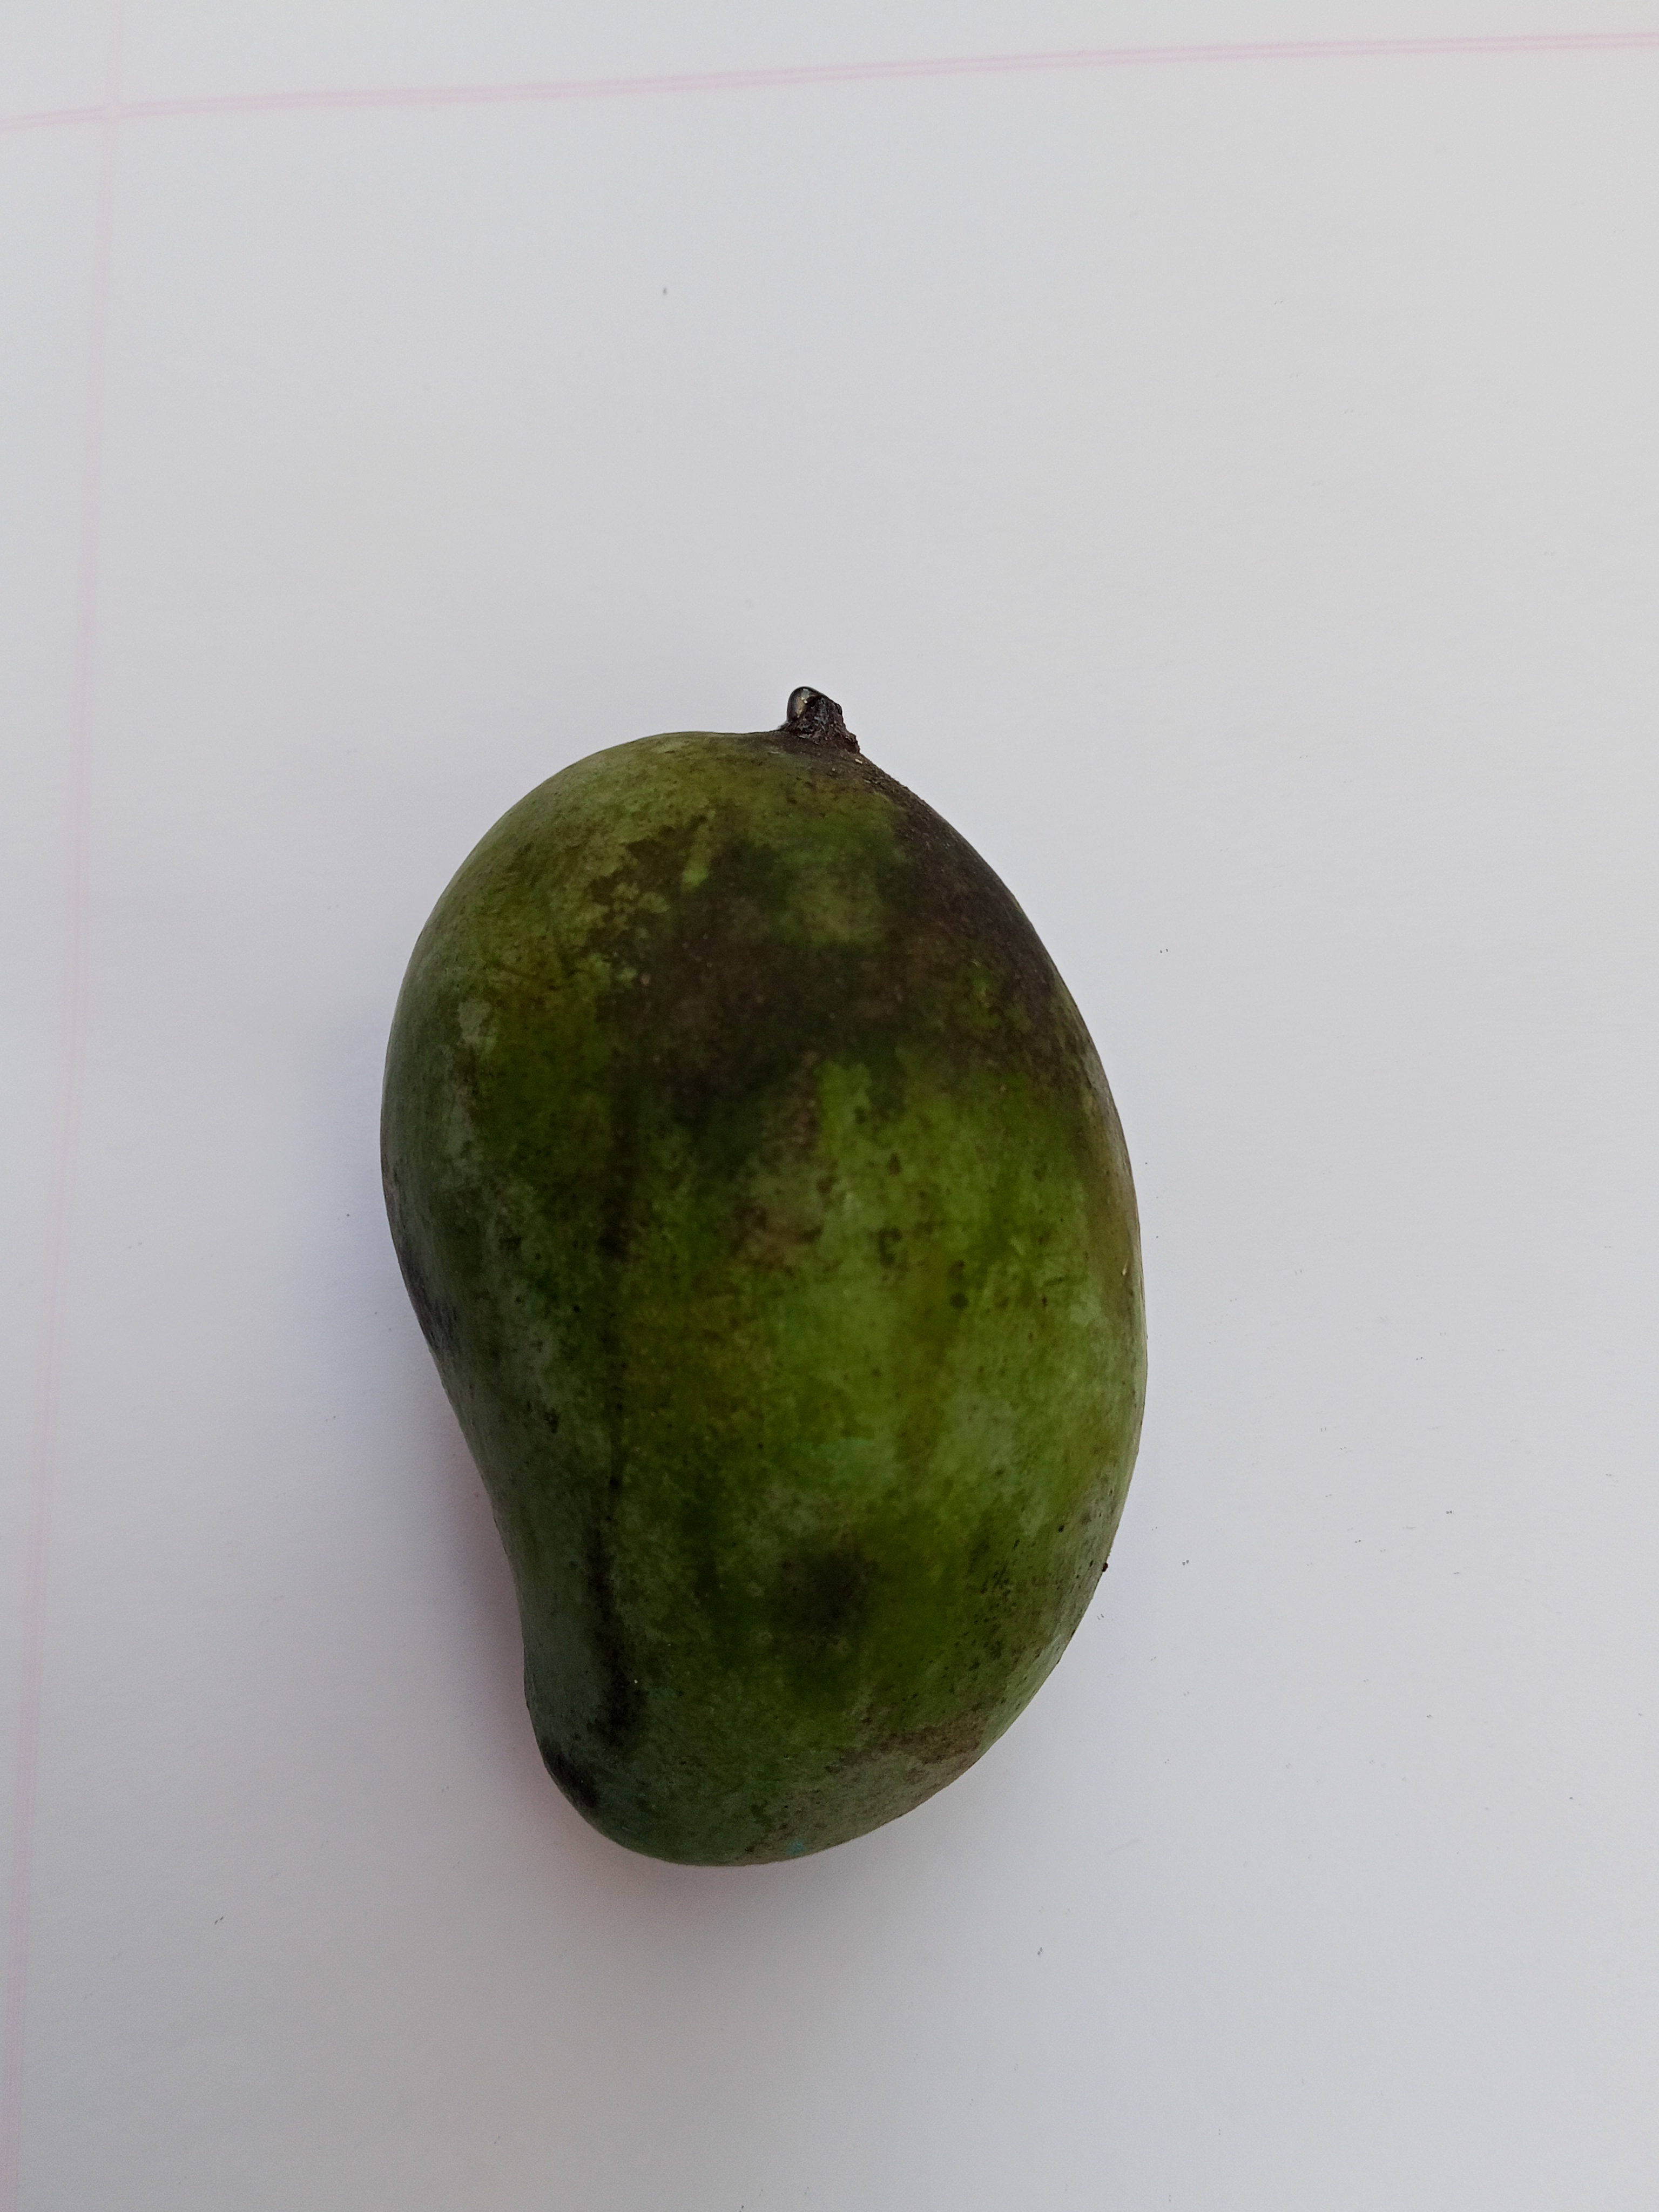
Mango variety: Amrapali